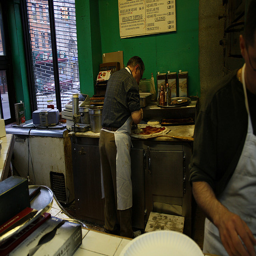
A man preparing food inside of a kitchen.
Two men standing at counters assembling pizzas in a restaurant.
A man in a pizzeria putting the toppings on a pizza.
A man wearing an apron working at the back counter of a restaurant.
A cook makes a pizza at a restaurant.